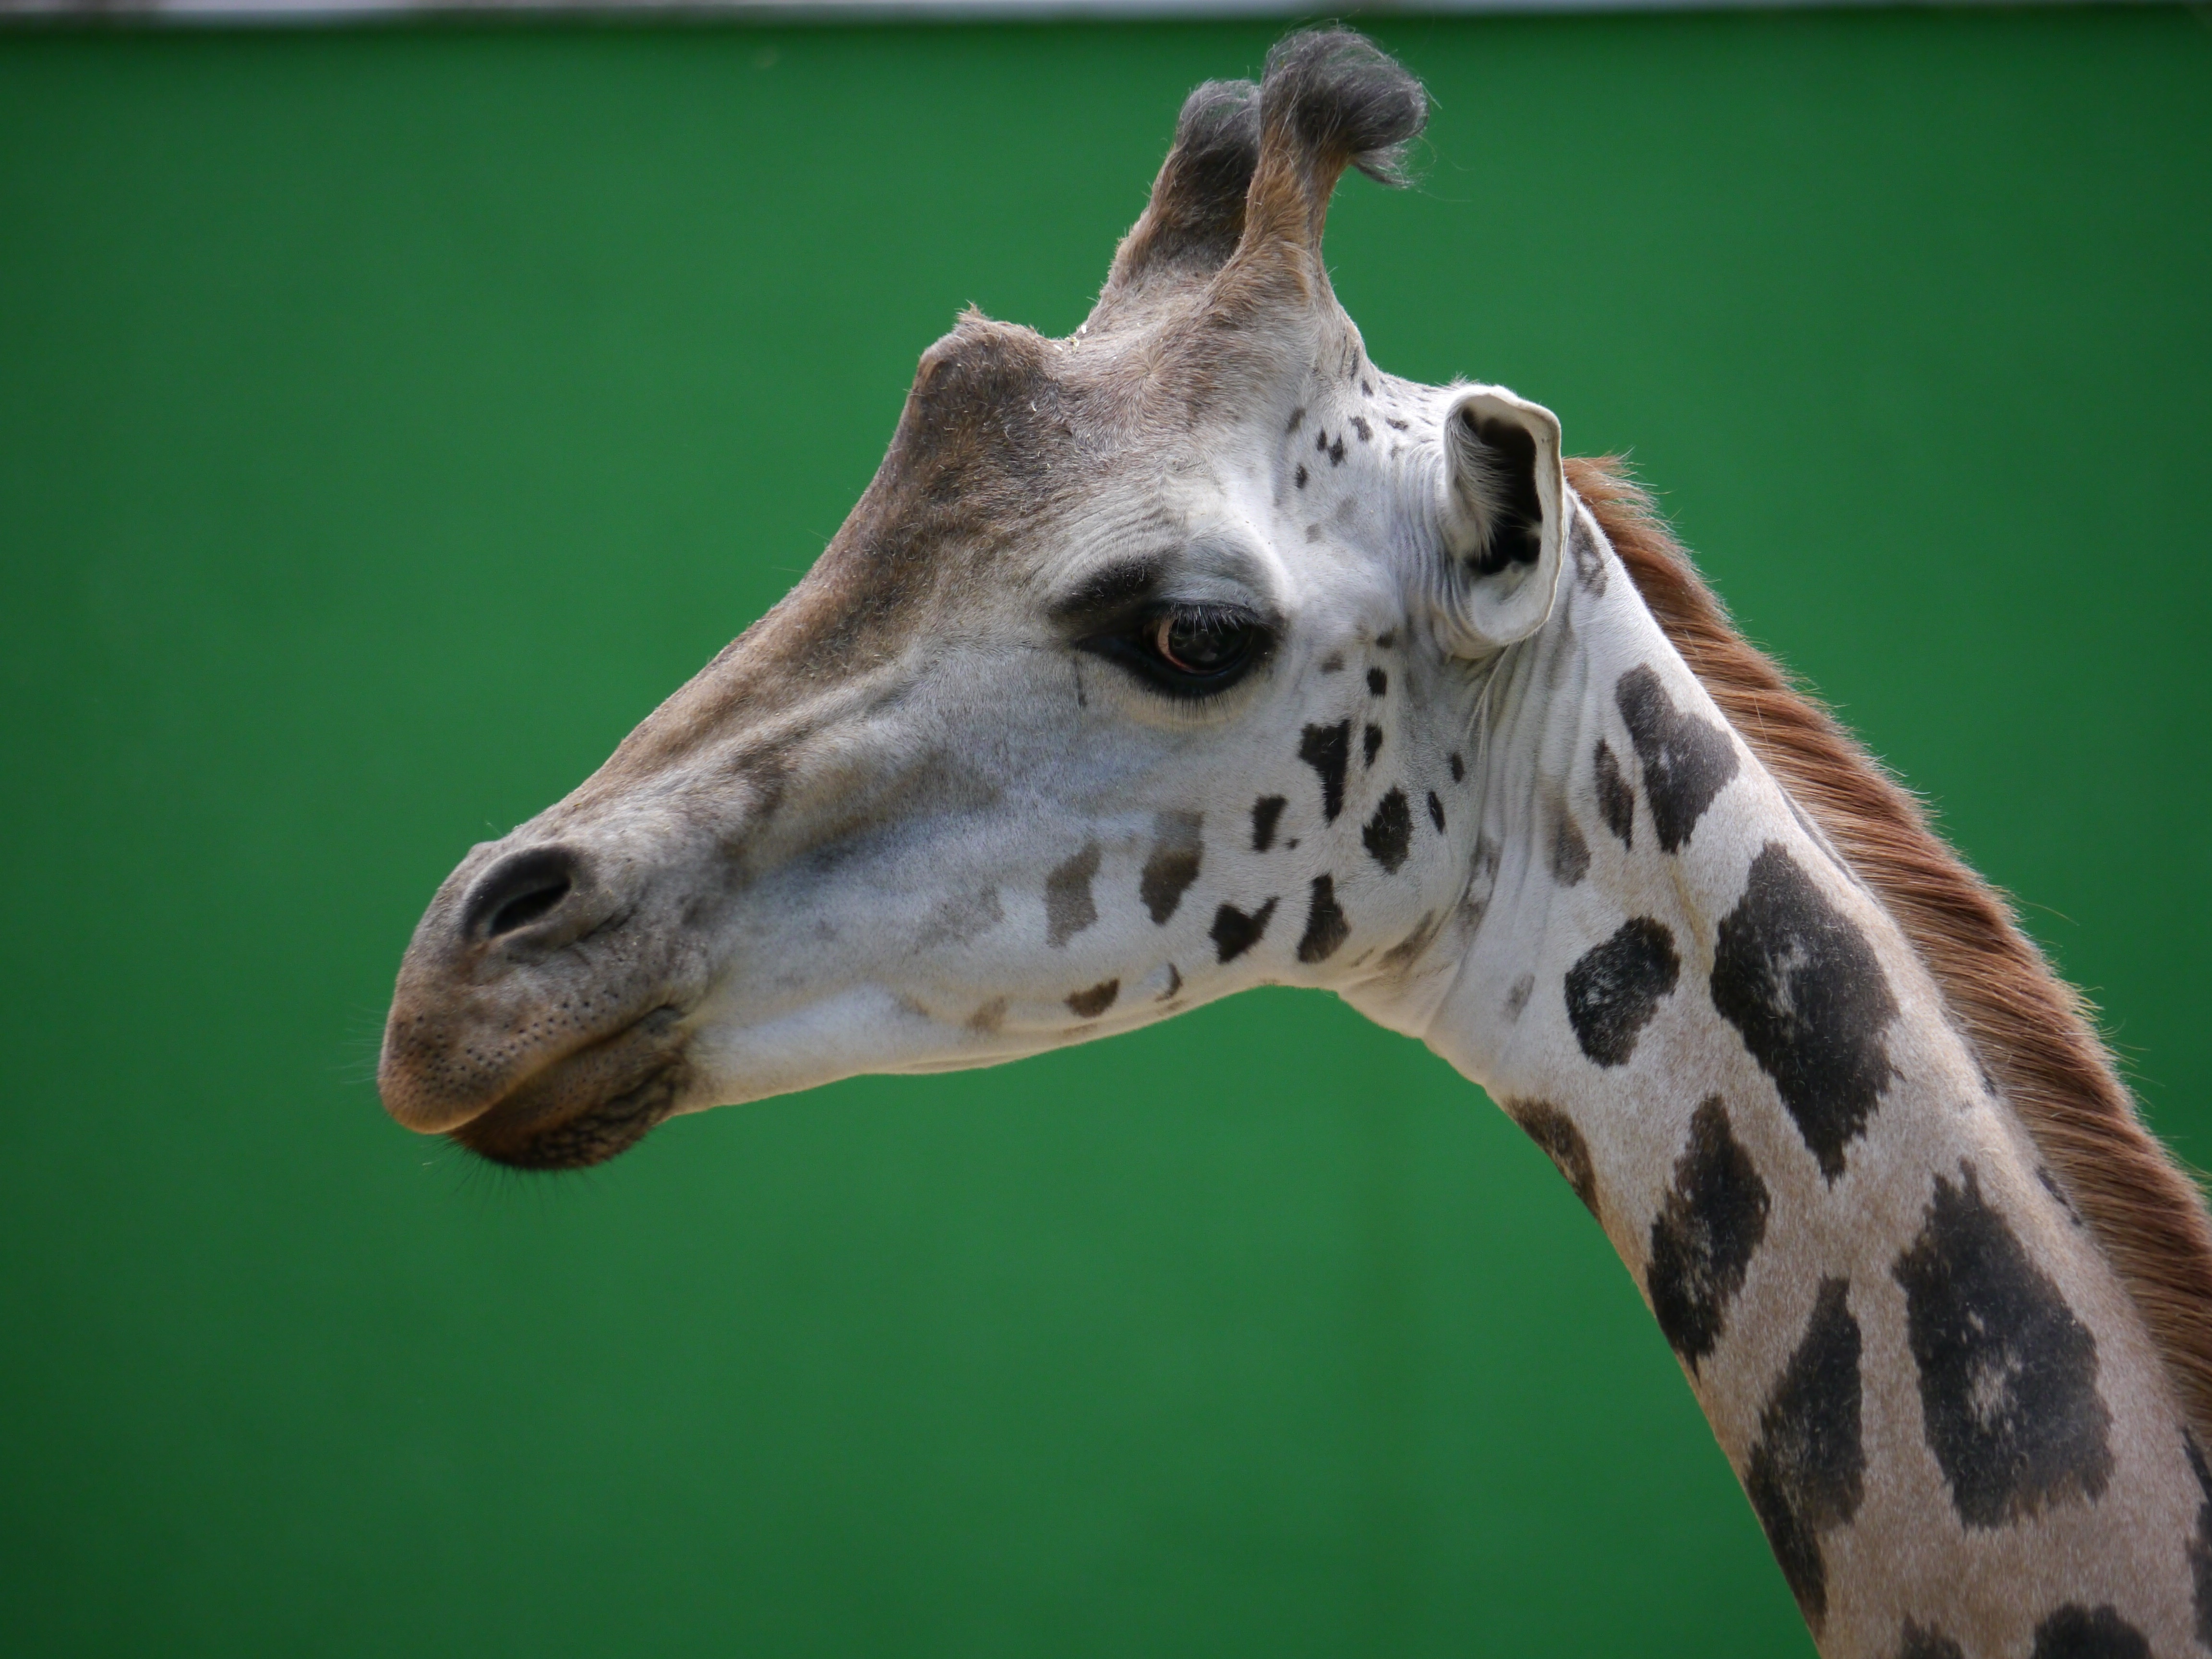
profile, wildlife, zoo, mammal, fauna, close up, giraffe, head, vertebrate, giraffidae, background green